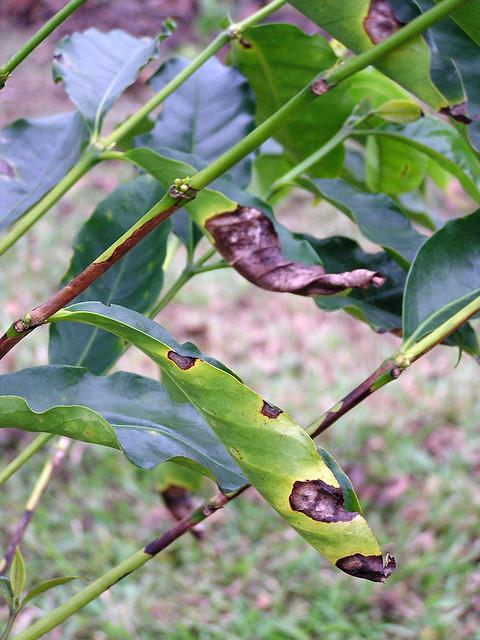
Plant: Coffee
Disease: coffee berry blotch